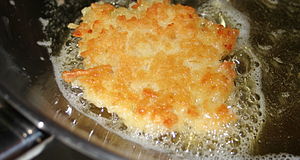
Latkes
Latke
Latkes er jødisk madret, en slags kartoffelpandekager. Ingredienserne i latkes varierer meget efter tradition, men de indeholder som regel altid revne kartofler, løg, æg og mel. Latkes spises traditionelt i forbindelse med den jødiske Chanukka-fest.